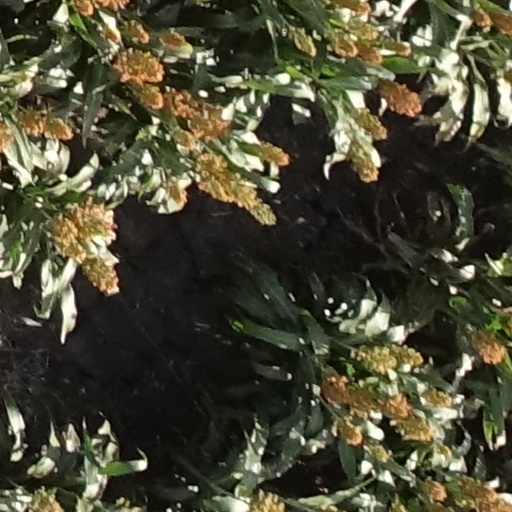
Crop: sorghum